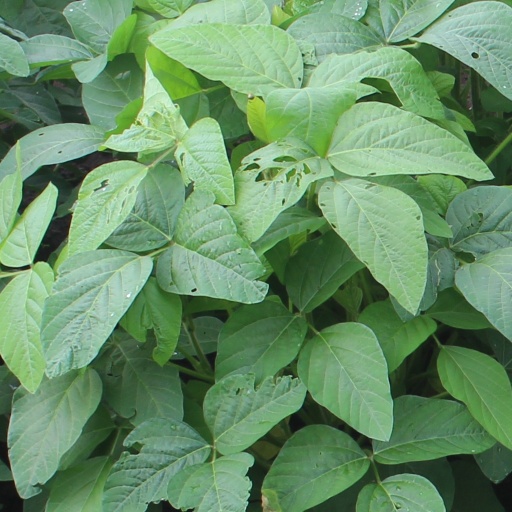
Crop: soybean